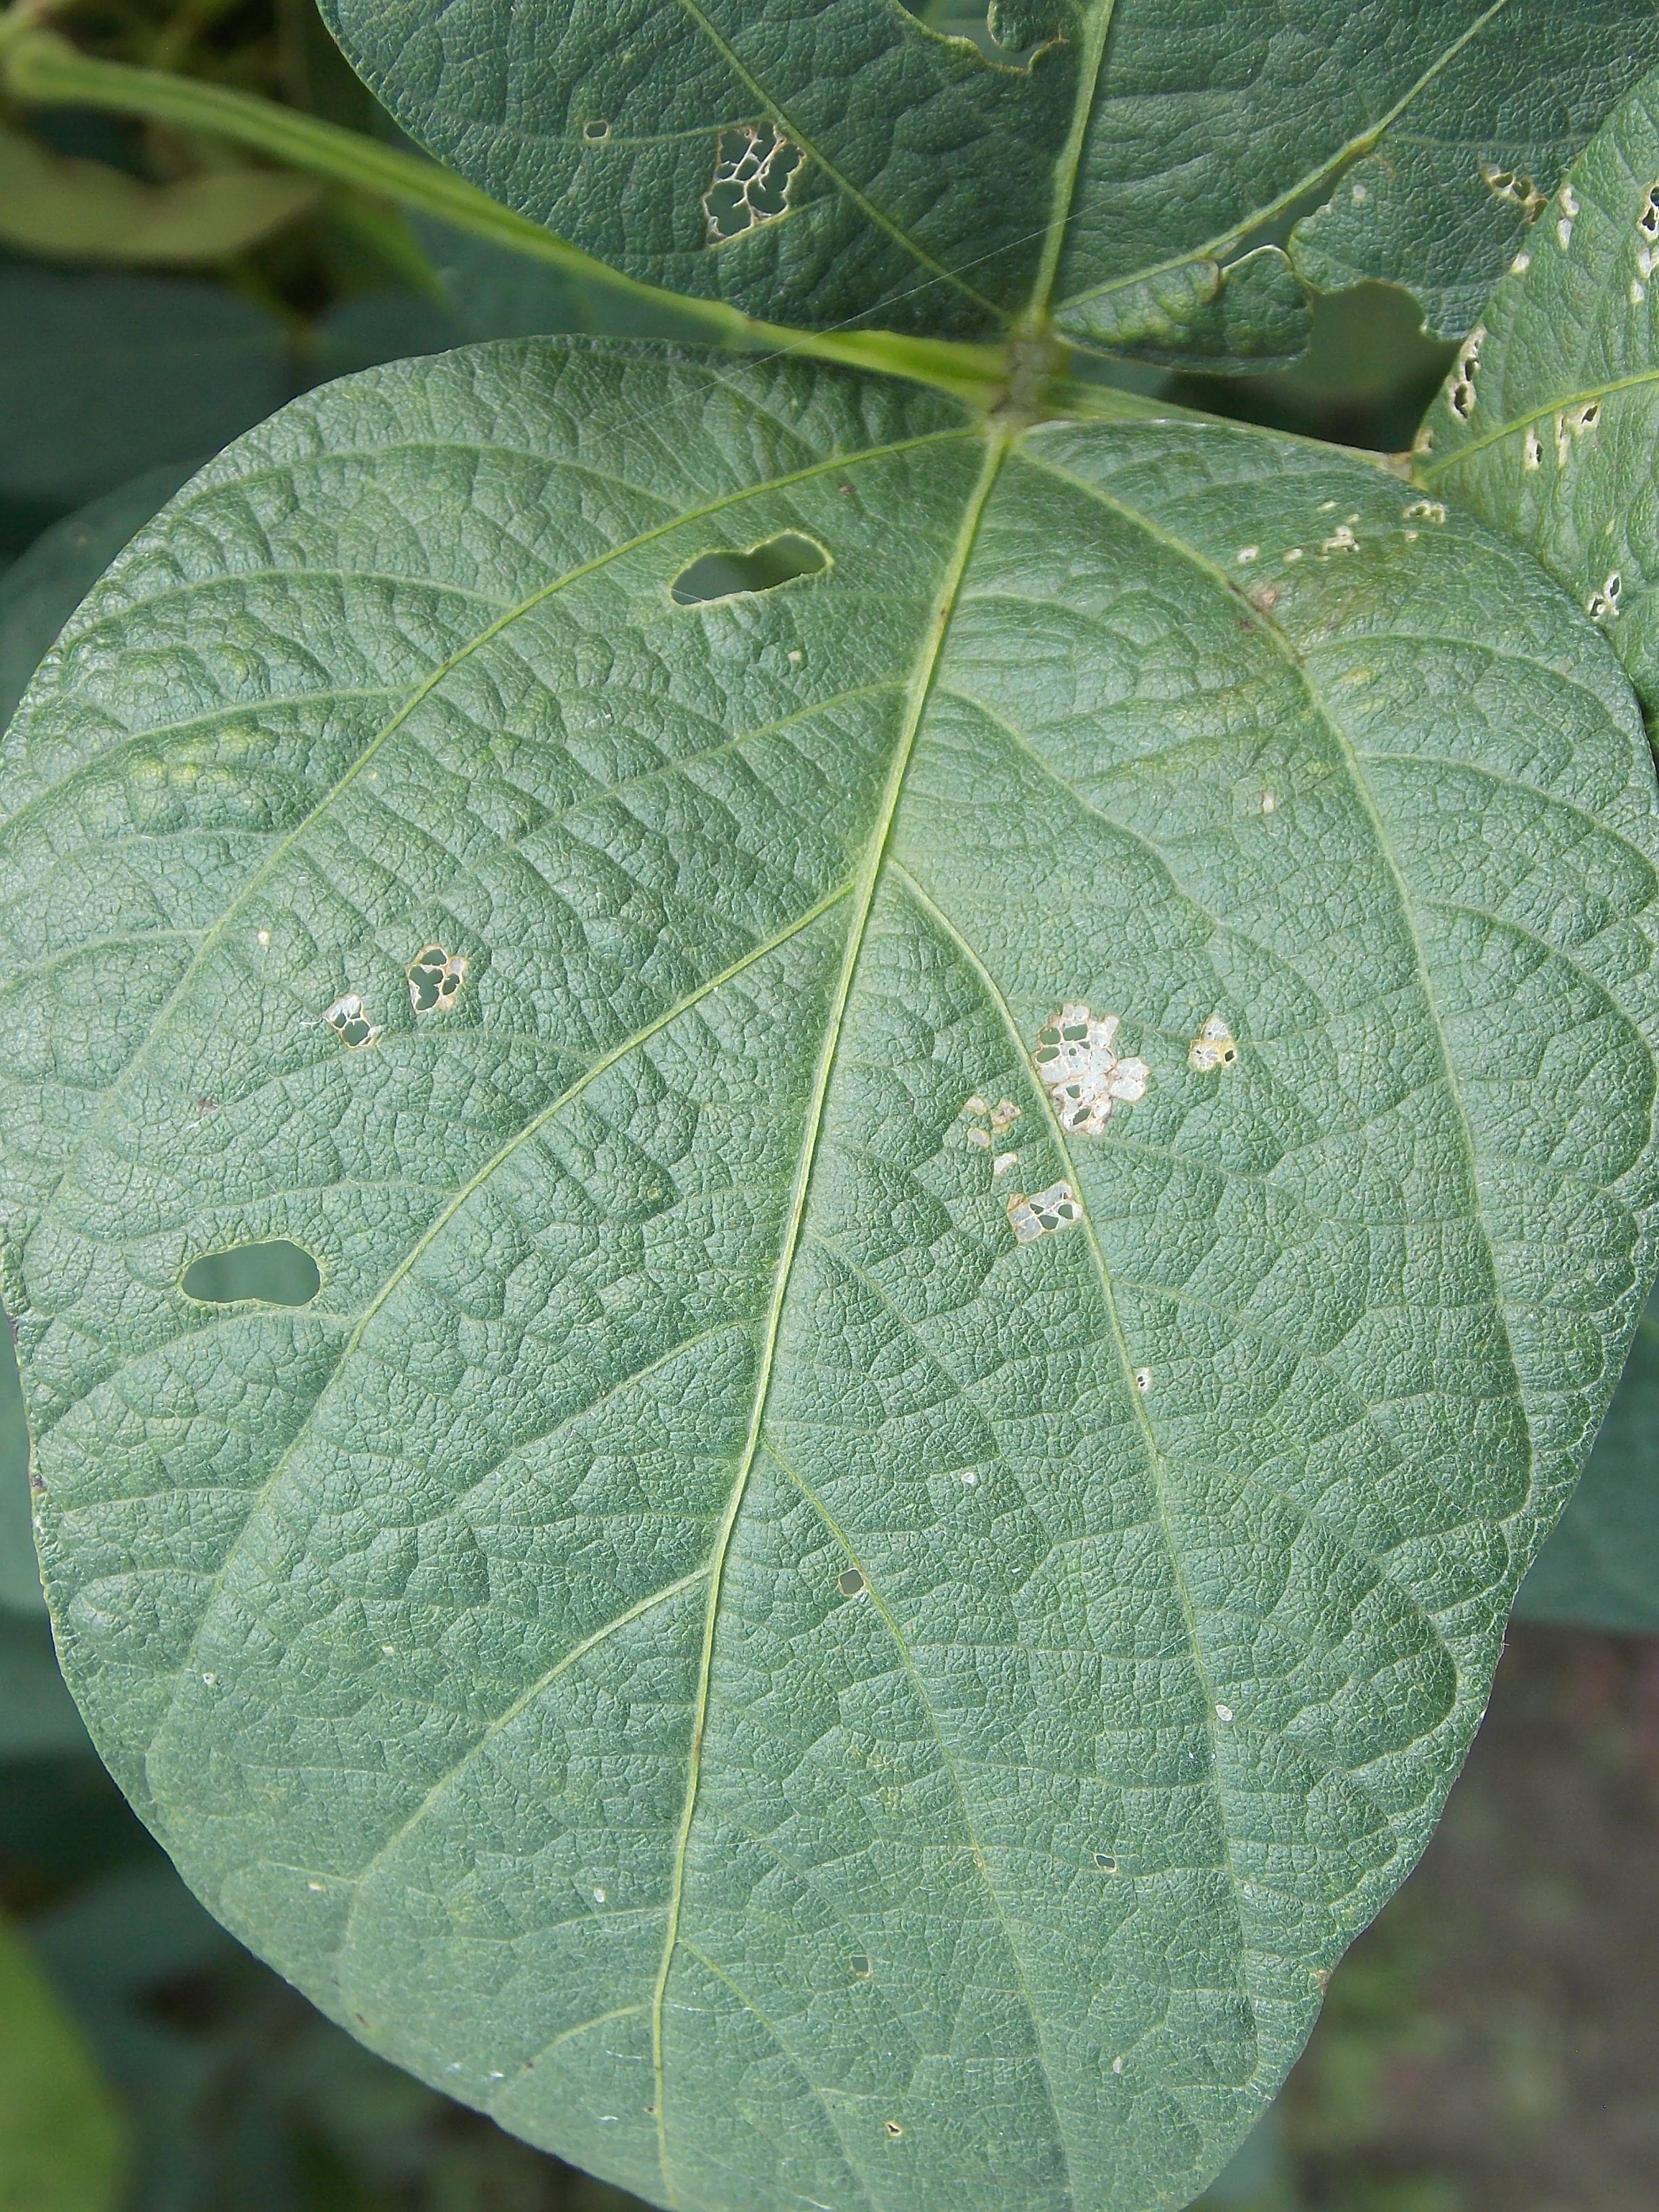
Label: Disease